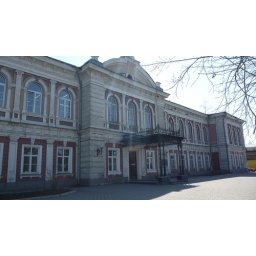
Stayed two nights in Irkutsk, a cross roads for the trans-siberian, trans-manchurian railroad.